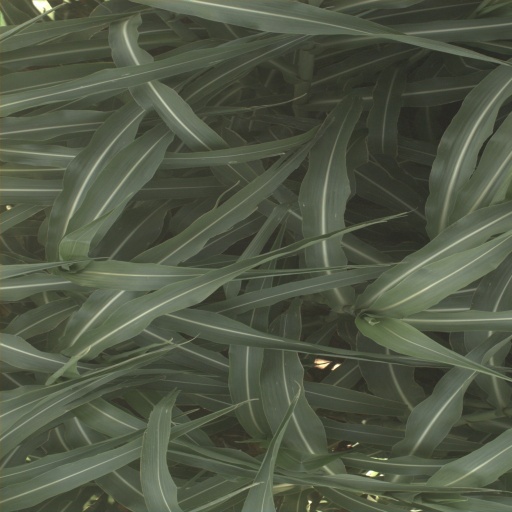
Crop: sorghum